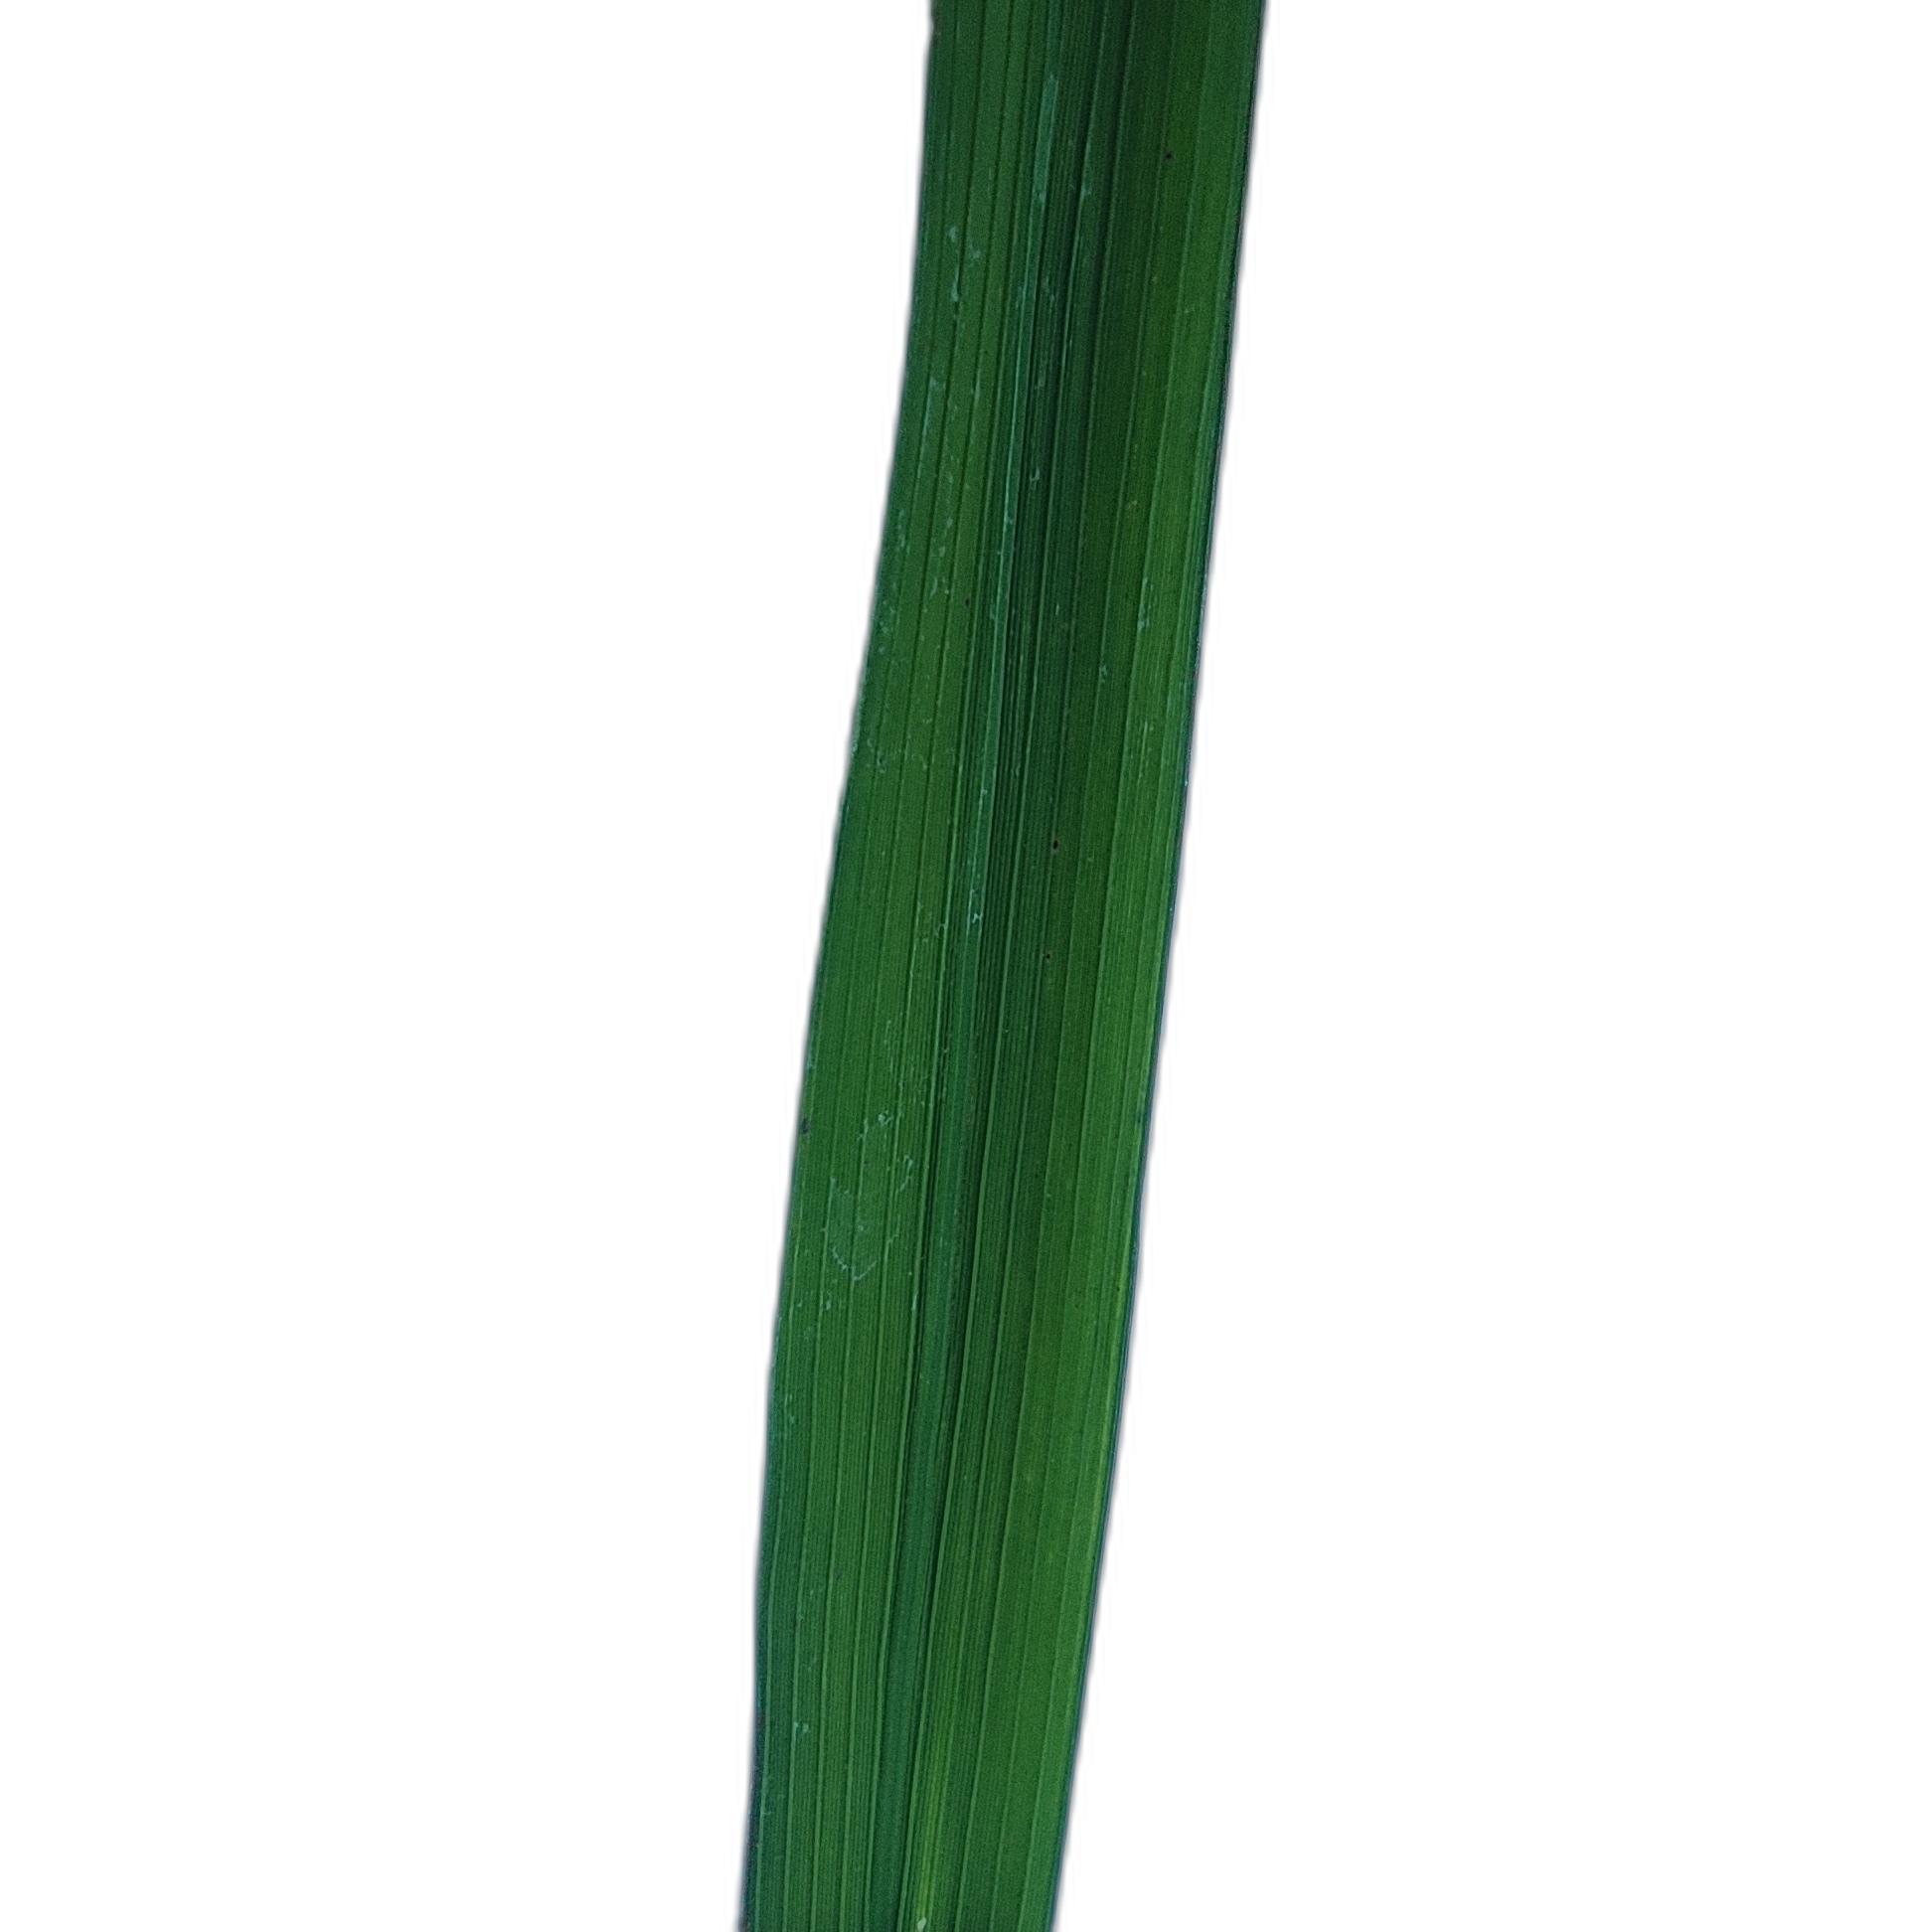
Label: Healthy